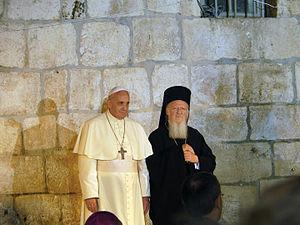
Le pape François et le patriarche Bartholomée Ier dans l'église du Saint-Sépulcre à Jérusalem. Português: Papa Francisco e Patriarca Bartolomeu I na Igreja do Santo Sepulcro, em
Bartholomée Iᵉʳ, est depuis le 2 novembre 1991 primat de l'Église orthodoxe de Constantinople. Il porte le titre d'« archevêque de Constantinople, nouvelle Rome et patriarche œcuménique », il est le successeur de l'apôtre André, « premier parmi ses égaux » (primus inter pares) par rapport aux dirigeants des Églises orthodoxes. De nationalité turque, il appartient à la petite minorité grecque de ce pays, en voie de disparition.
L'année 2014 au Vatican est marquée par le renouvellement progressif d'une partie de la Curie Romaine, du fait de l'élection du nouveau Pape François, et de la première série de créations de cardinaux du pontificat du Pape. Cette année est soumise à des modifications structurelles sur l'organisation économique du Saint-Siège et du Vatican avec la création du secrétariat et du conseil pour l'économie. Elle est aussi marquée par la visite du pape en Terre sainte, suivie d'une rencontre au Vatican avec les présidents d'Israël et de Palestine en présence de Bartholomée 1ᵉʳ pour trouver une solution de paix au Moyen-Orient.